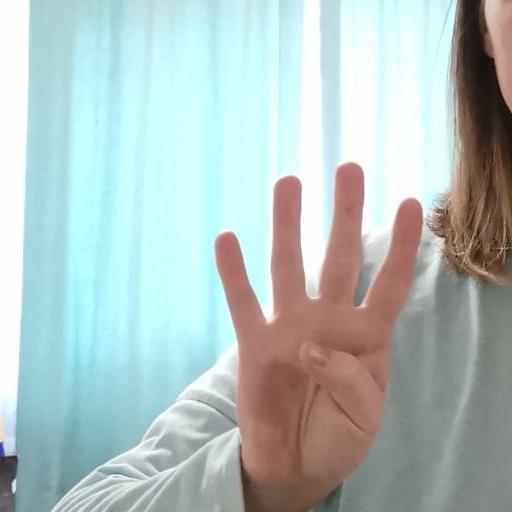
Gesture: four